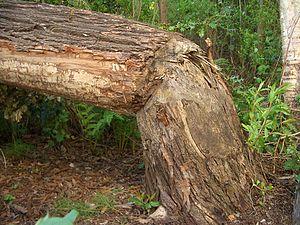
Une trogne appelée aussi arbre têtard ou plus simplement têtard, est un arbre dont la forme caractéristique résulte d'un mode d'exploitation ancestral spécifique, consistant en des tailles périodiques spécifiques, afin de fournir principalement du bois et du fourrage.